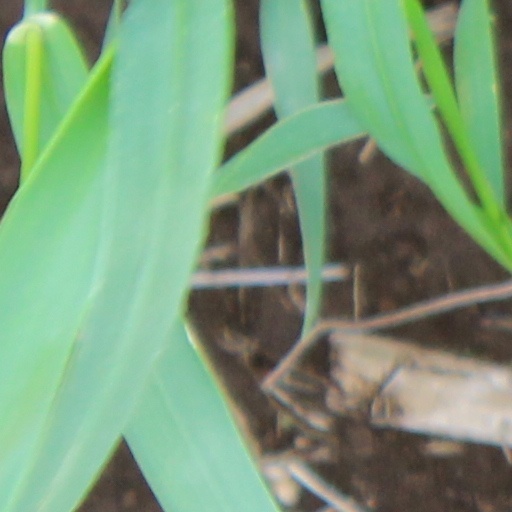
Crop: wheat